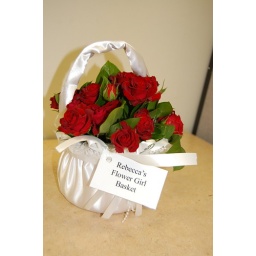
Flower girl basket of mini red roses in a white satin basket.